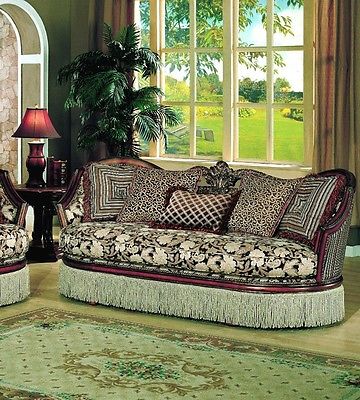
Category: sofa